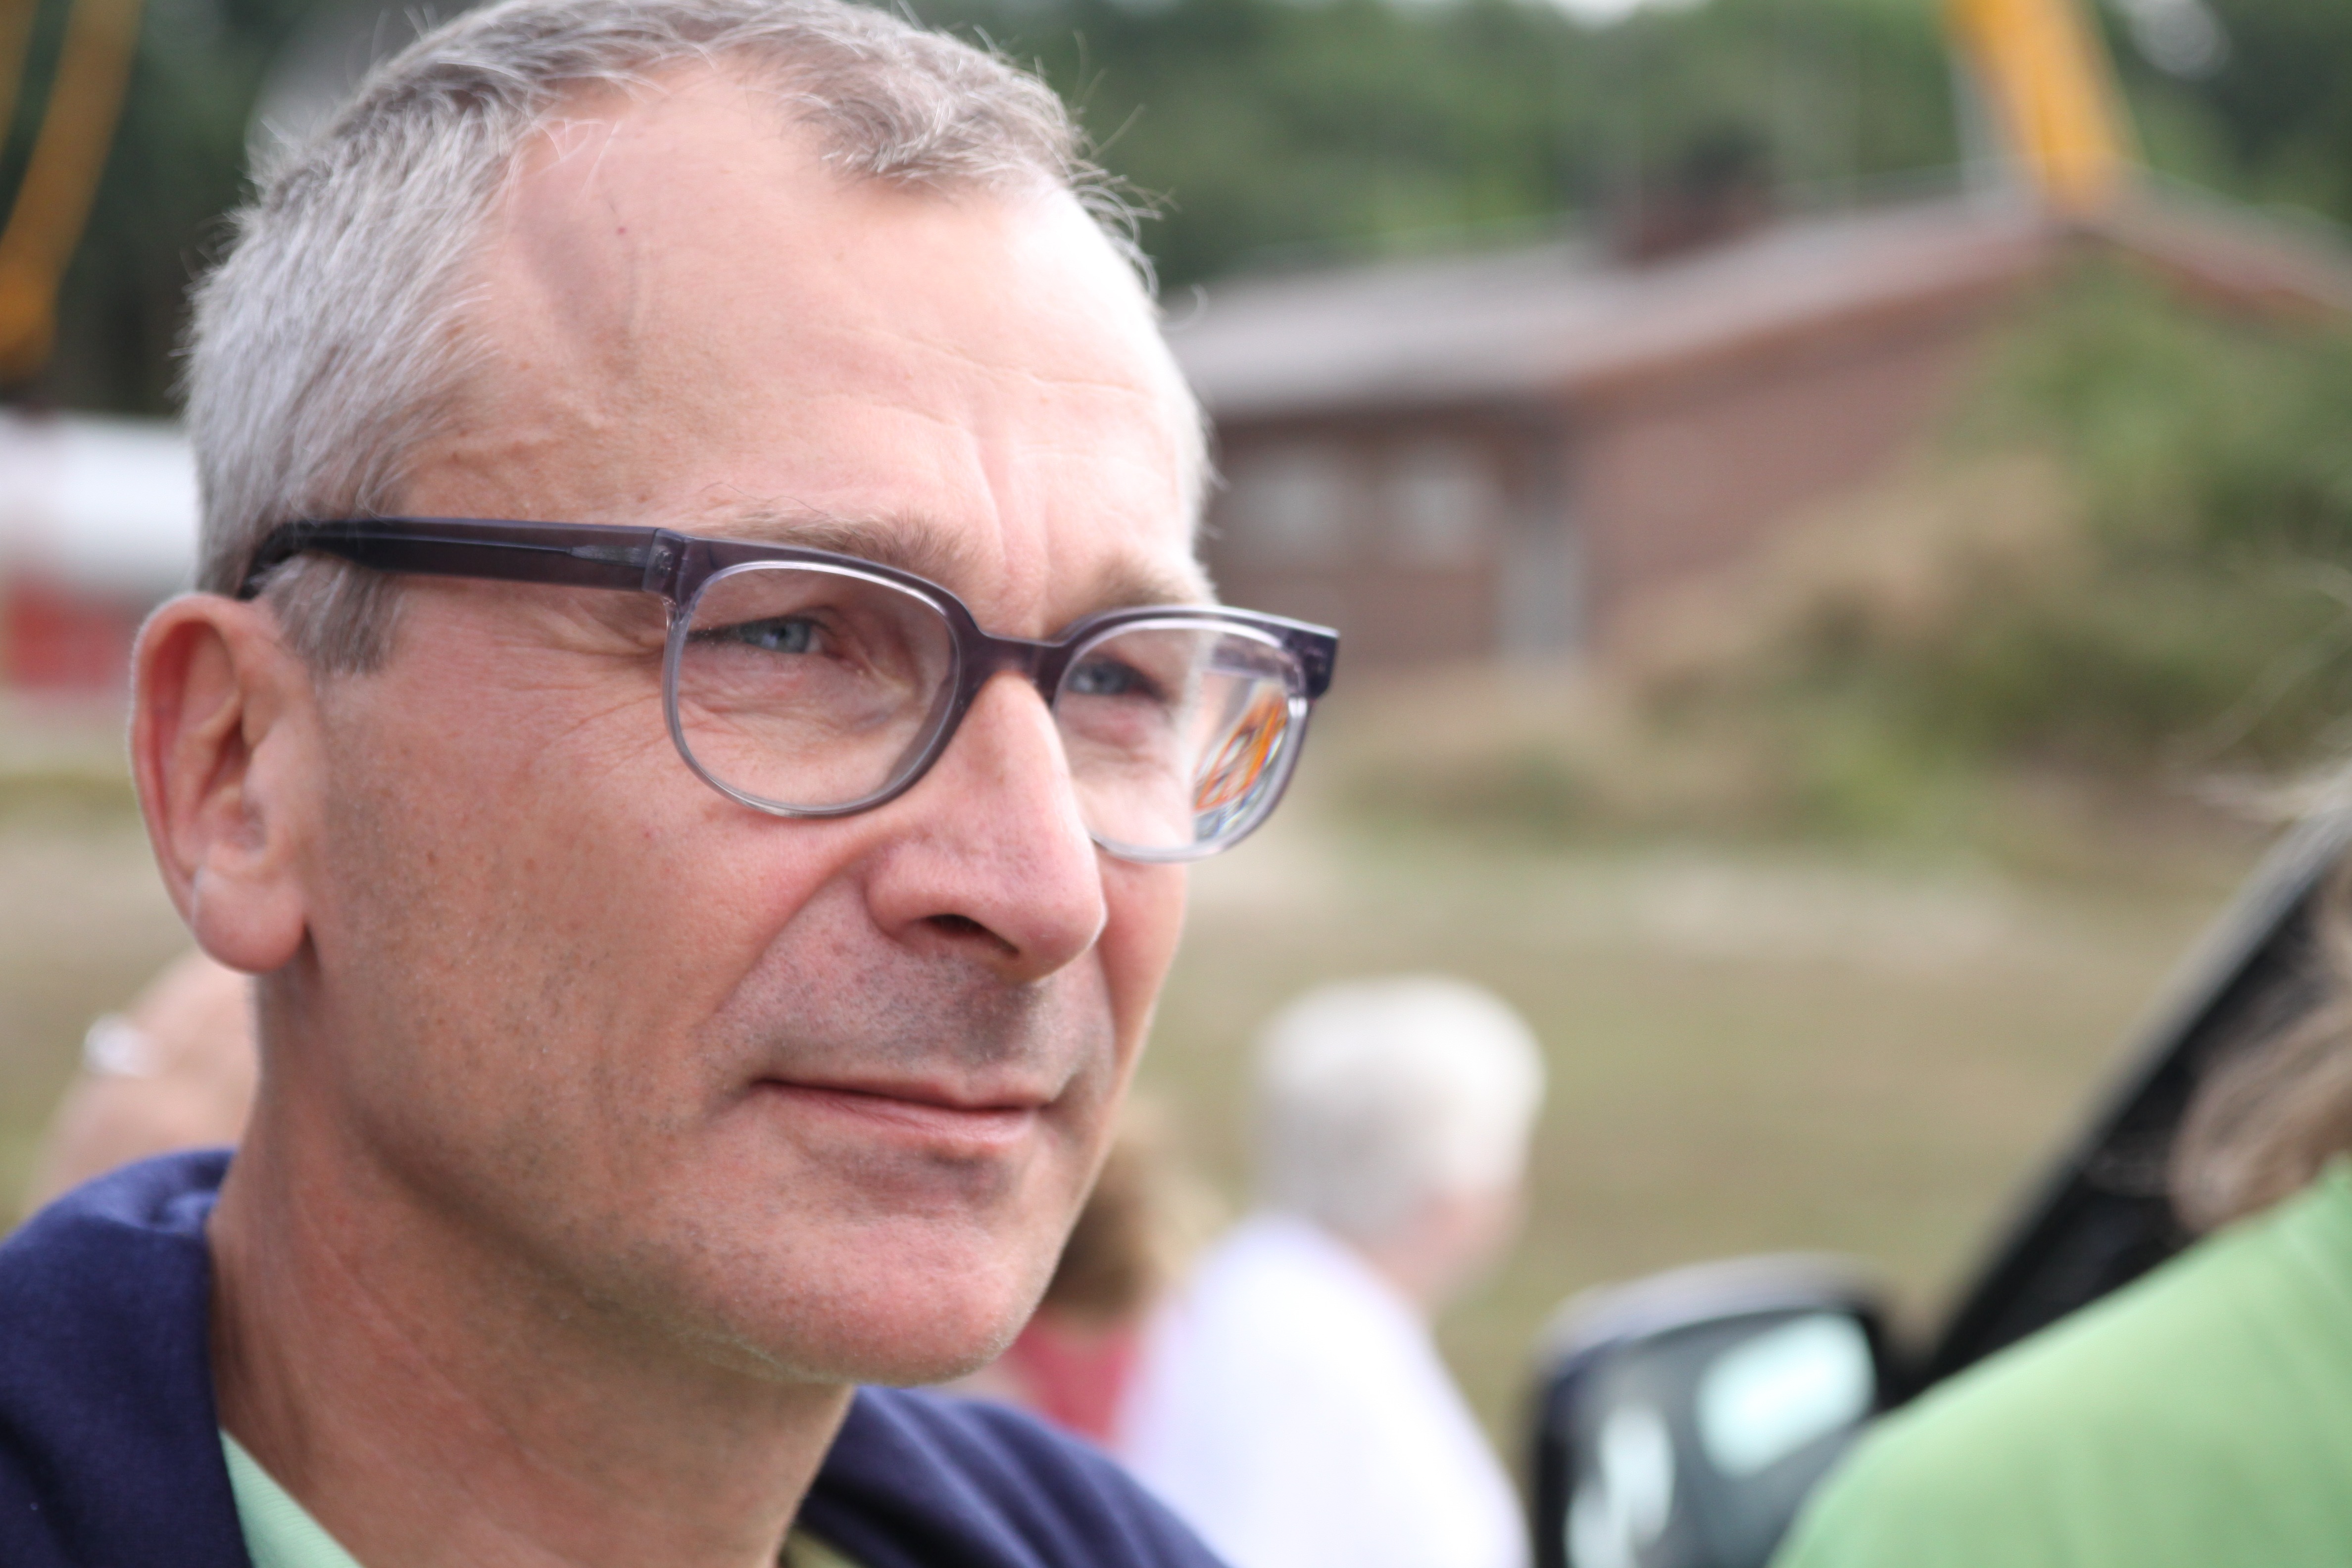
man, person, people, human, senior citizen, sunglasses, glasses, policy, politician, vision care, volker beck, the green